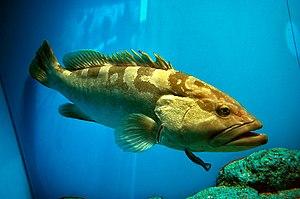
Epinephelus est un genre de poissons marins de la famille des Serranidae.